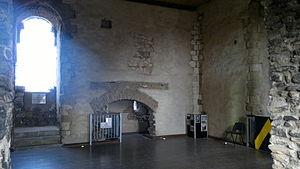
Guildford Castle se trouve à Guildford, dans la région de Surrey, dans le Sud de l'Angleterre. Il aurait été construit en 1066, peu de temps après l'invasion de l'Angleterre par Guillaume le Conquérant.